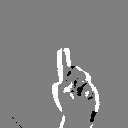
ASL letter: d